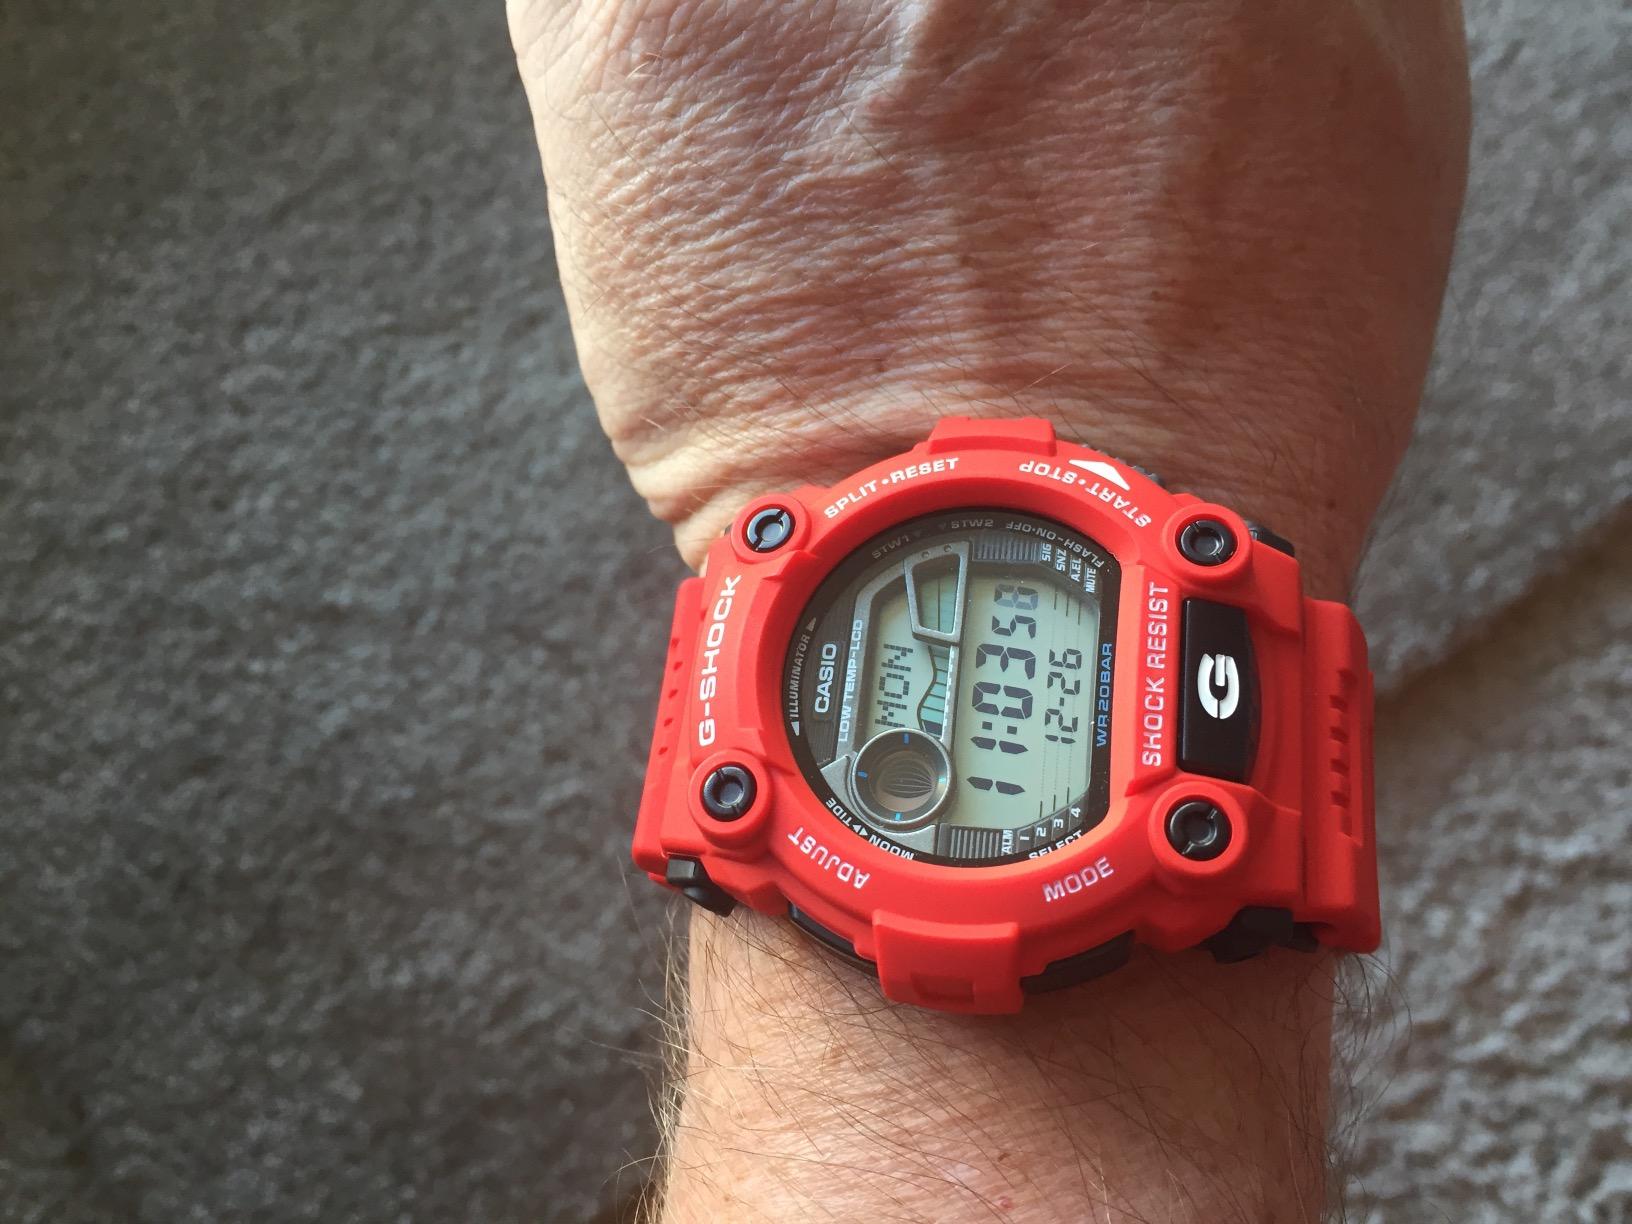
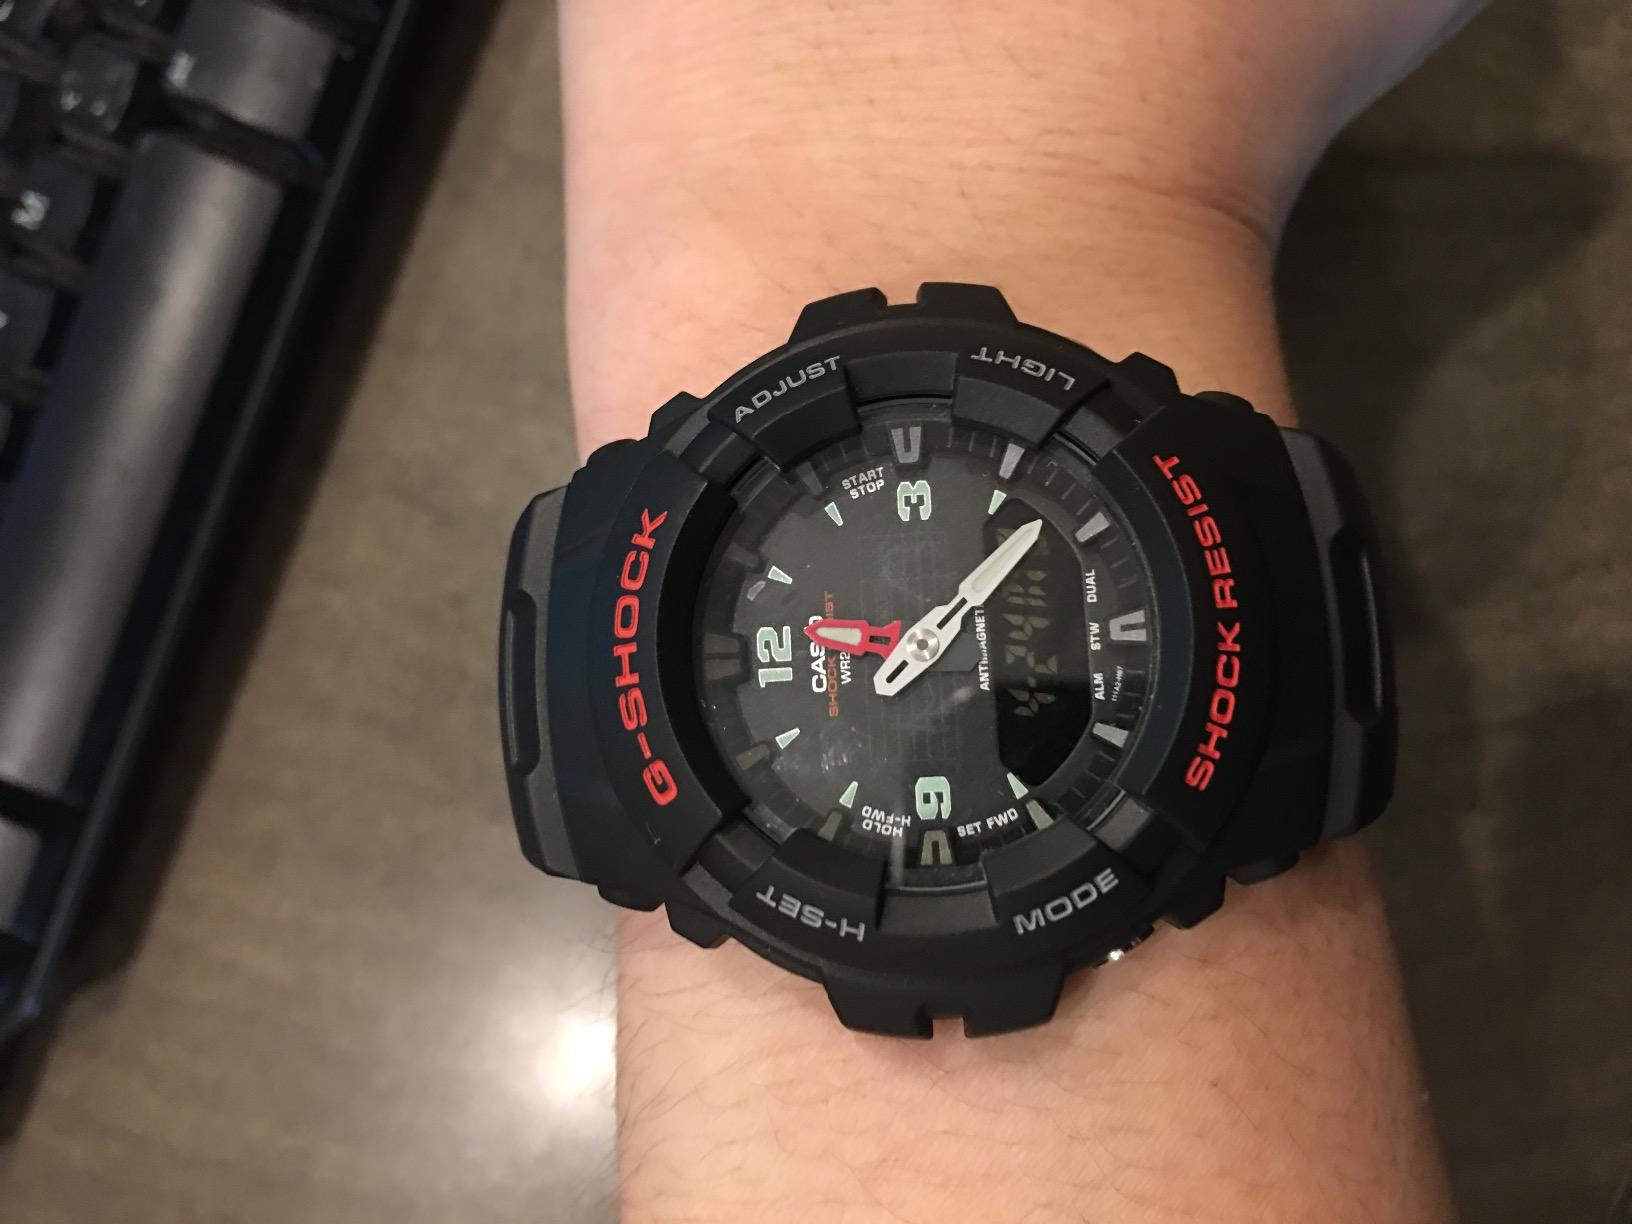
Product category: accessories_watch
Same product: no